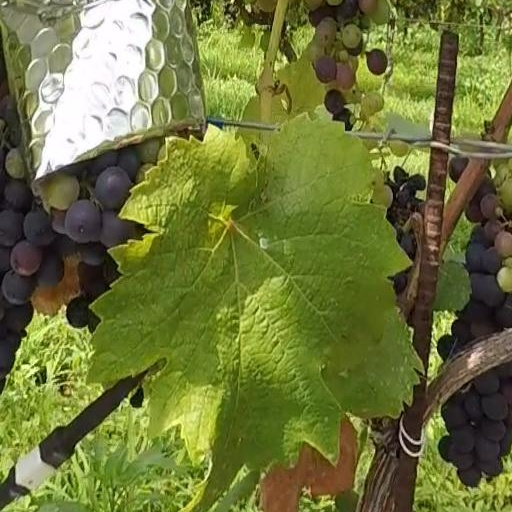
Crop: grape